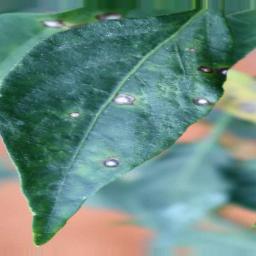
Label: cercospora